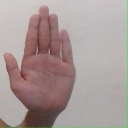
अक्षर: ध